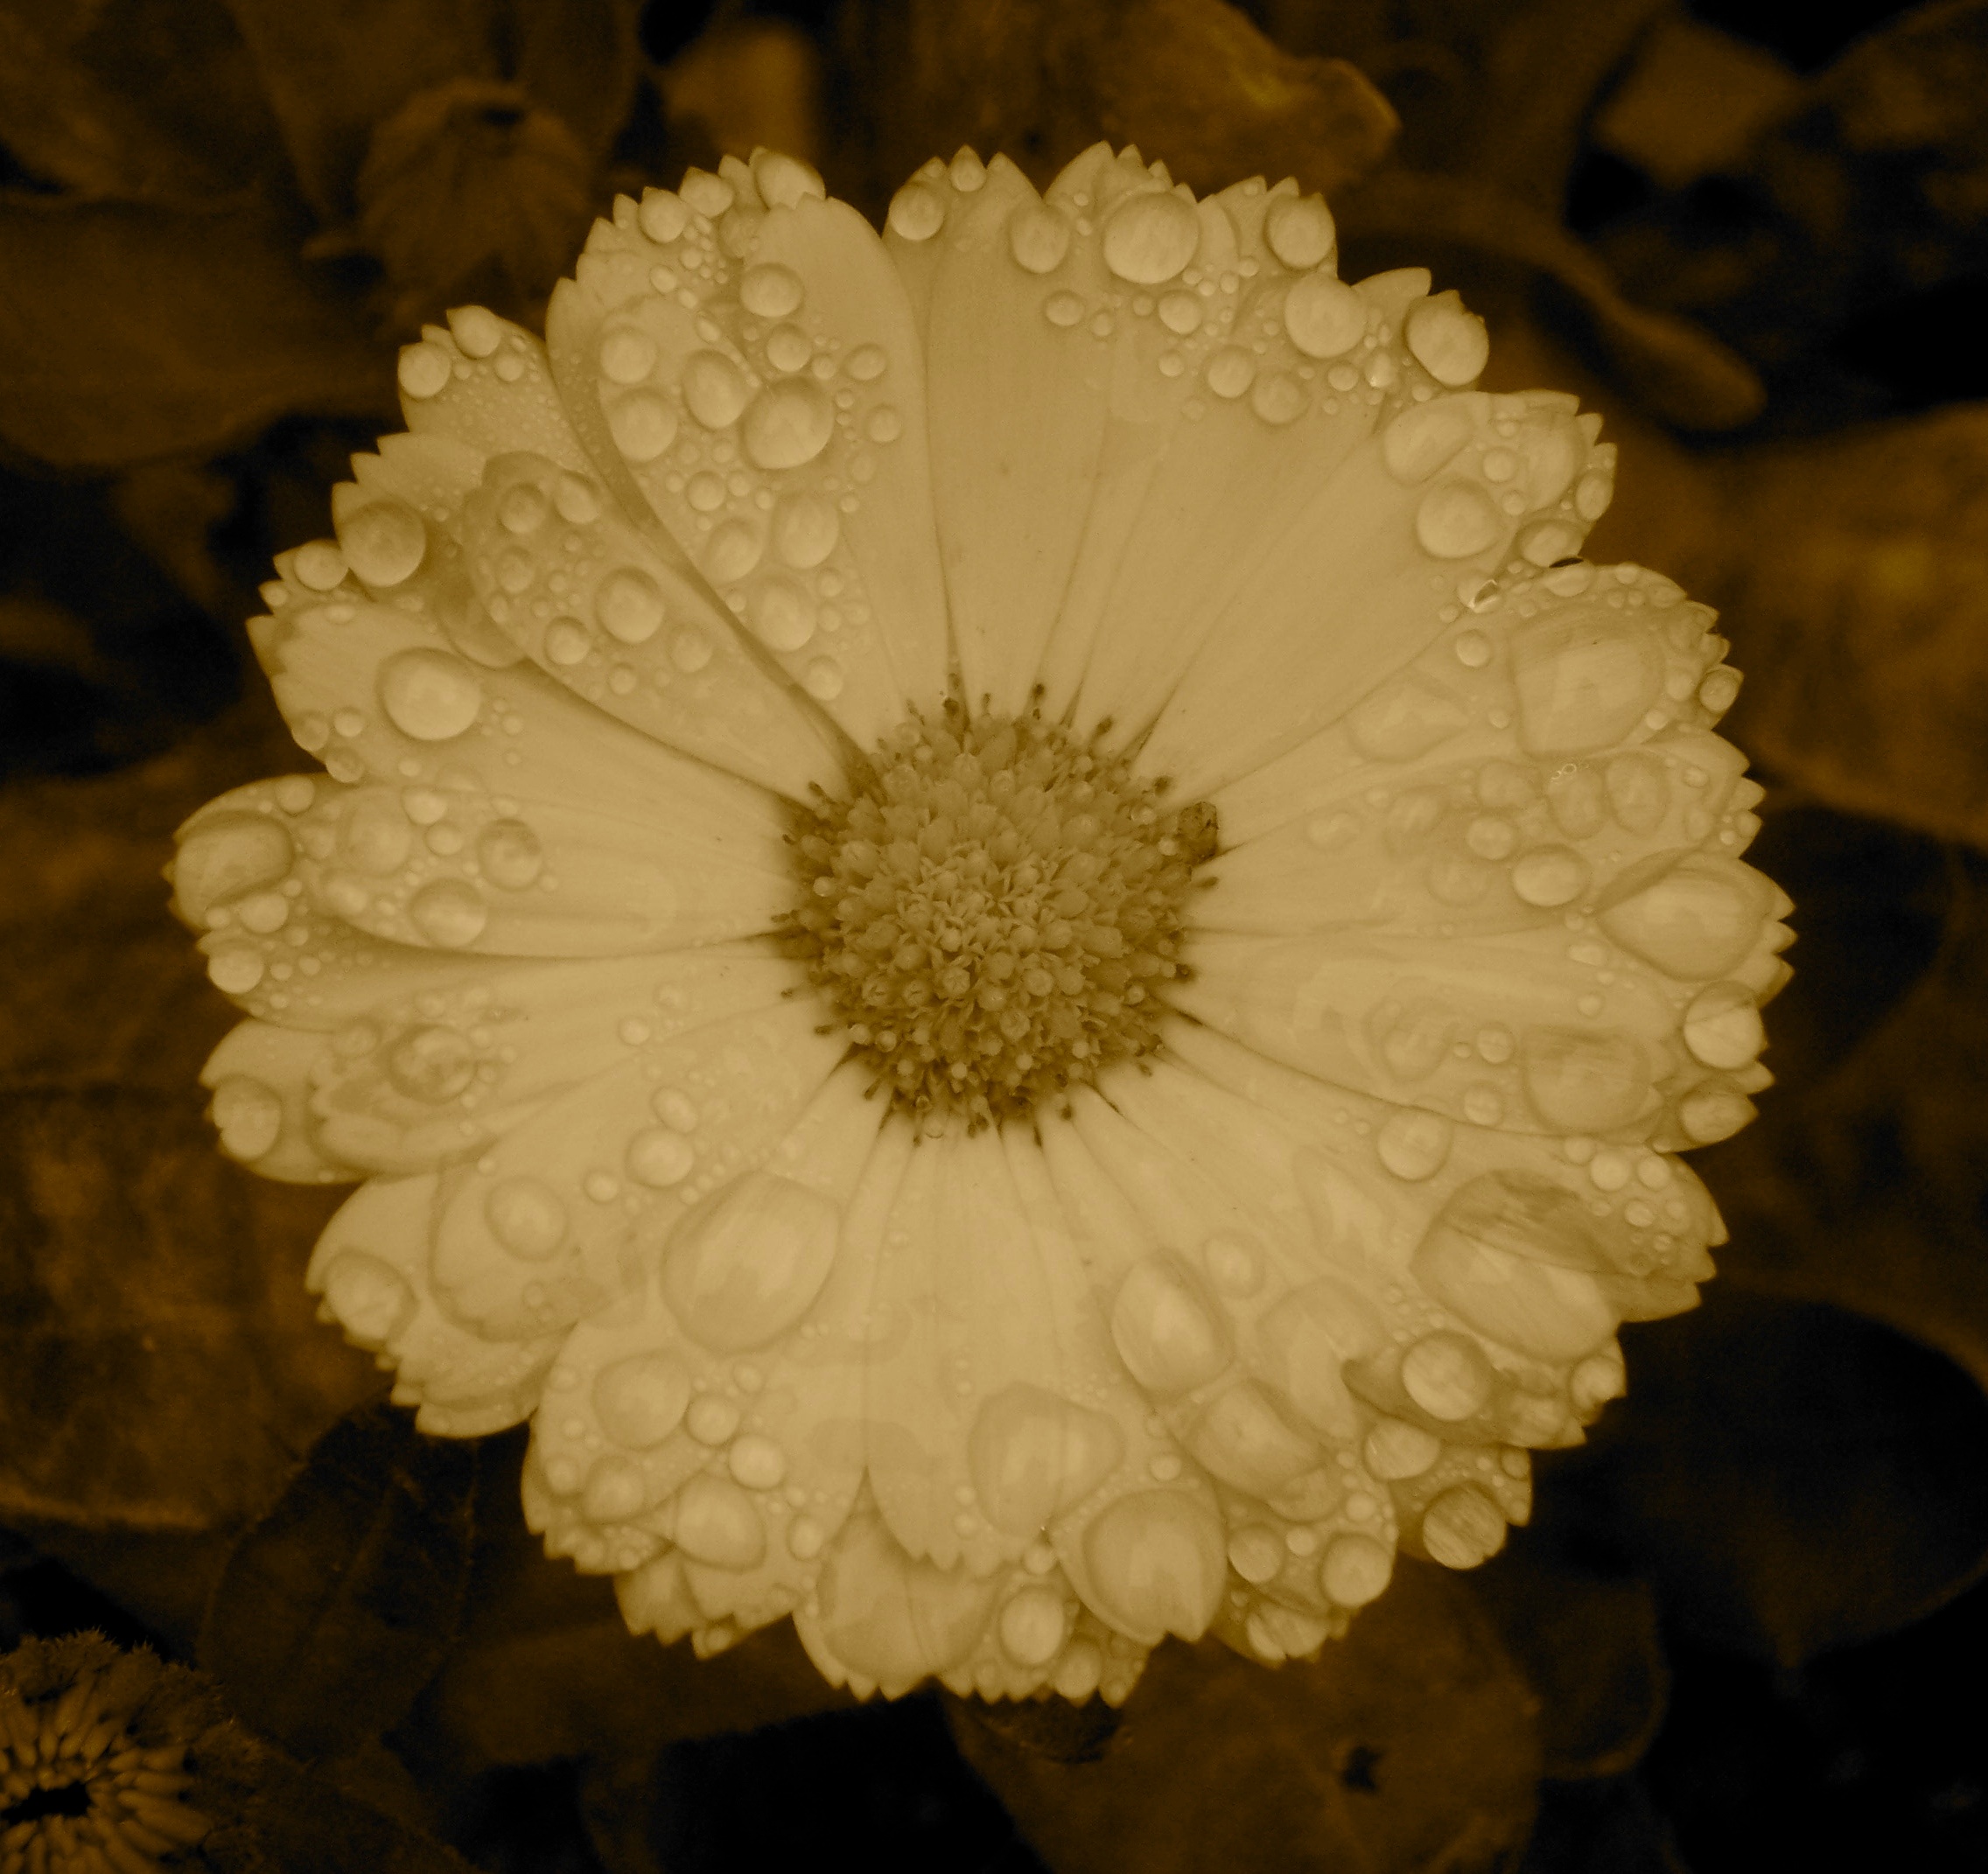
plant, photography, flower, petal, yellow, flora, close up, macro photography, flowering plant, daisy family, land plant, chrysanths